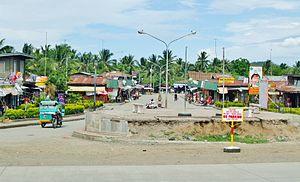
Sulop est une municipalité de la province du Davao du Sud, aux Philippines. D'après le recensement de 2015, sa population compte 33,613 habitants.